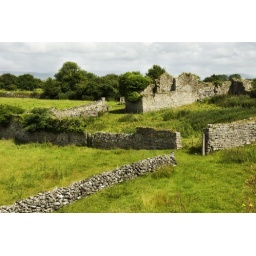
stone wall in Ireland